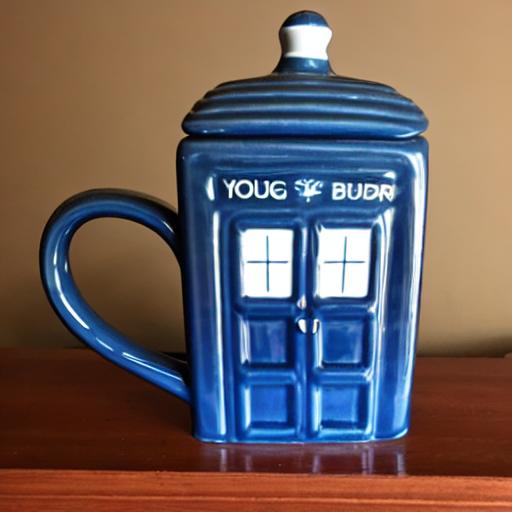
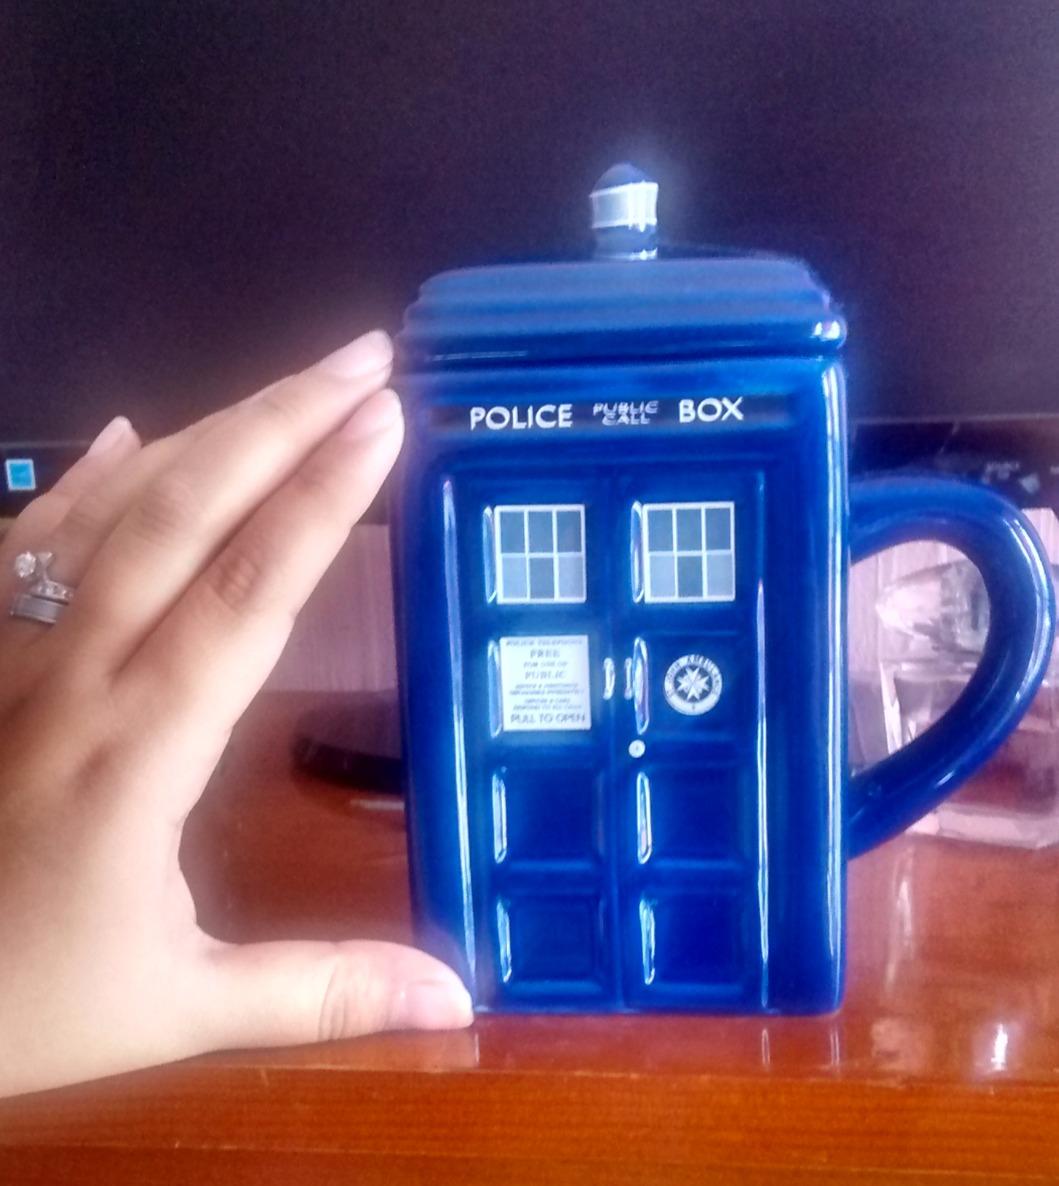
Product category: items_mug
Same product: no